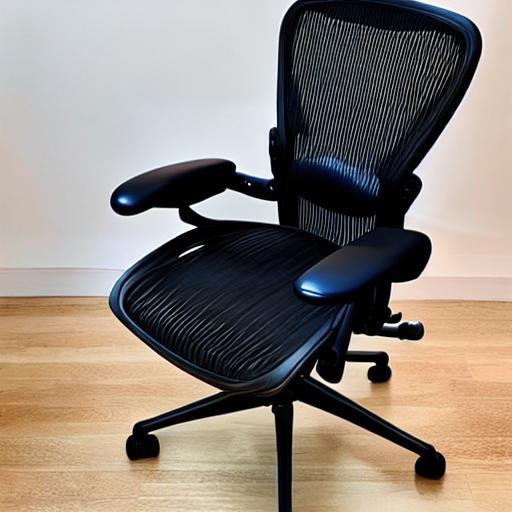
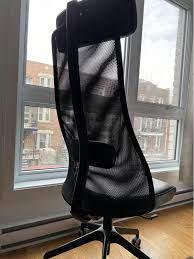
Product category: items_chair
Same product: no